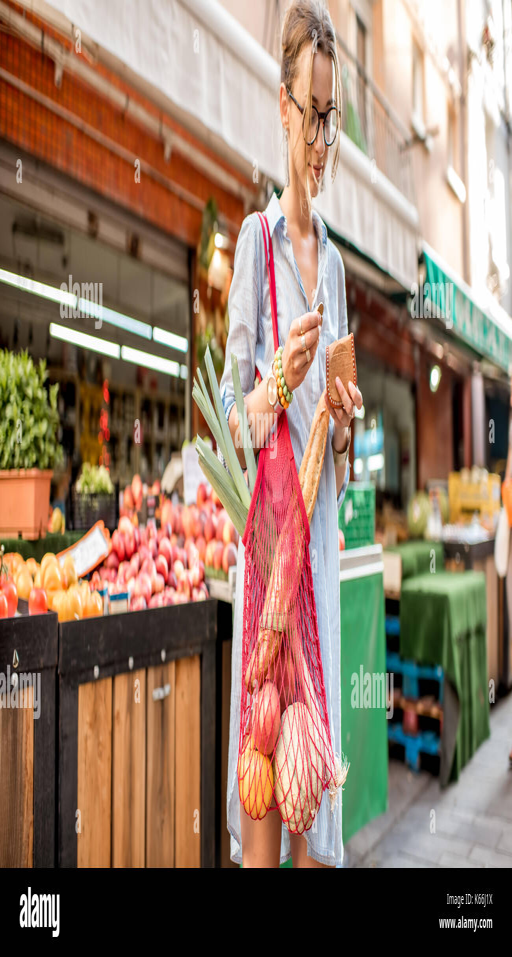
woman at the food market